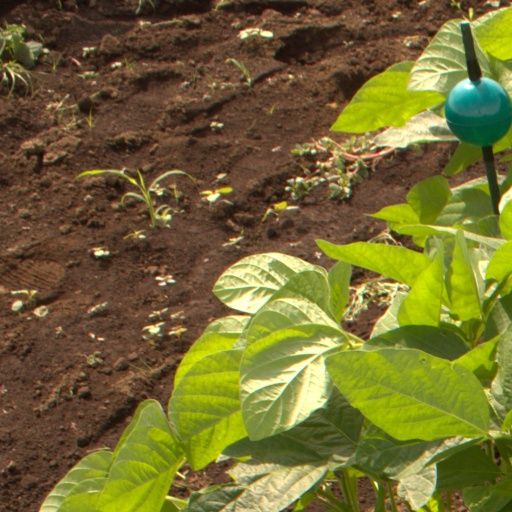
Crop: soybean